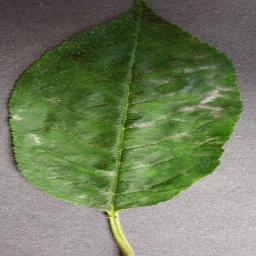
Label: Cherry___Powdery_mildew